Pottery

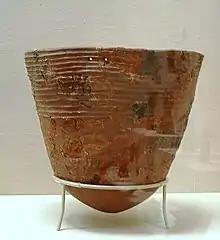
An Incipient Jōmon pottery vessel reconstructed from fragments (10,000–8,000 BC), Tokyo National Museum, Japan

Pottery may be decorated in many different ways. Some decoration can be done before or after the firing, and may be undertaken before or after glazing.